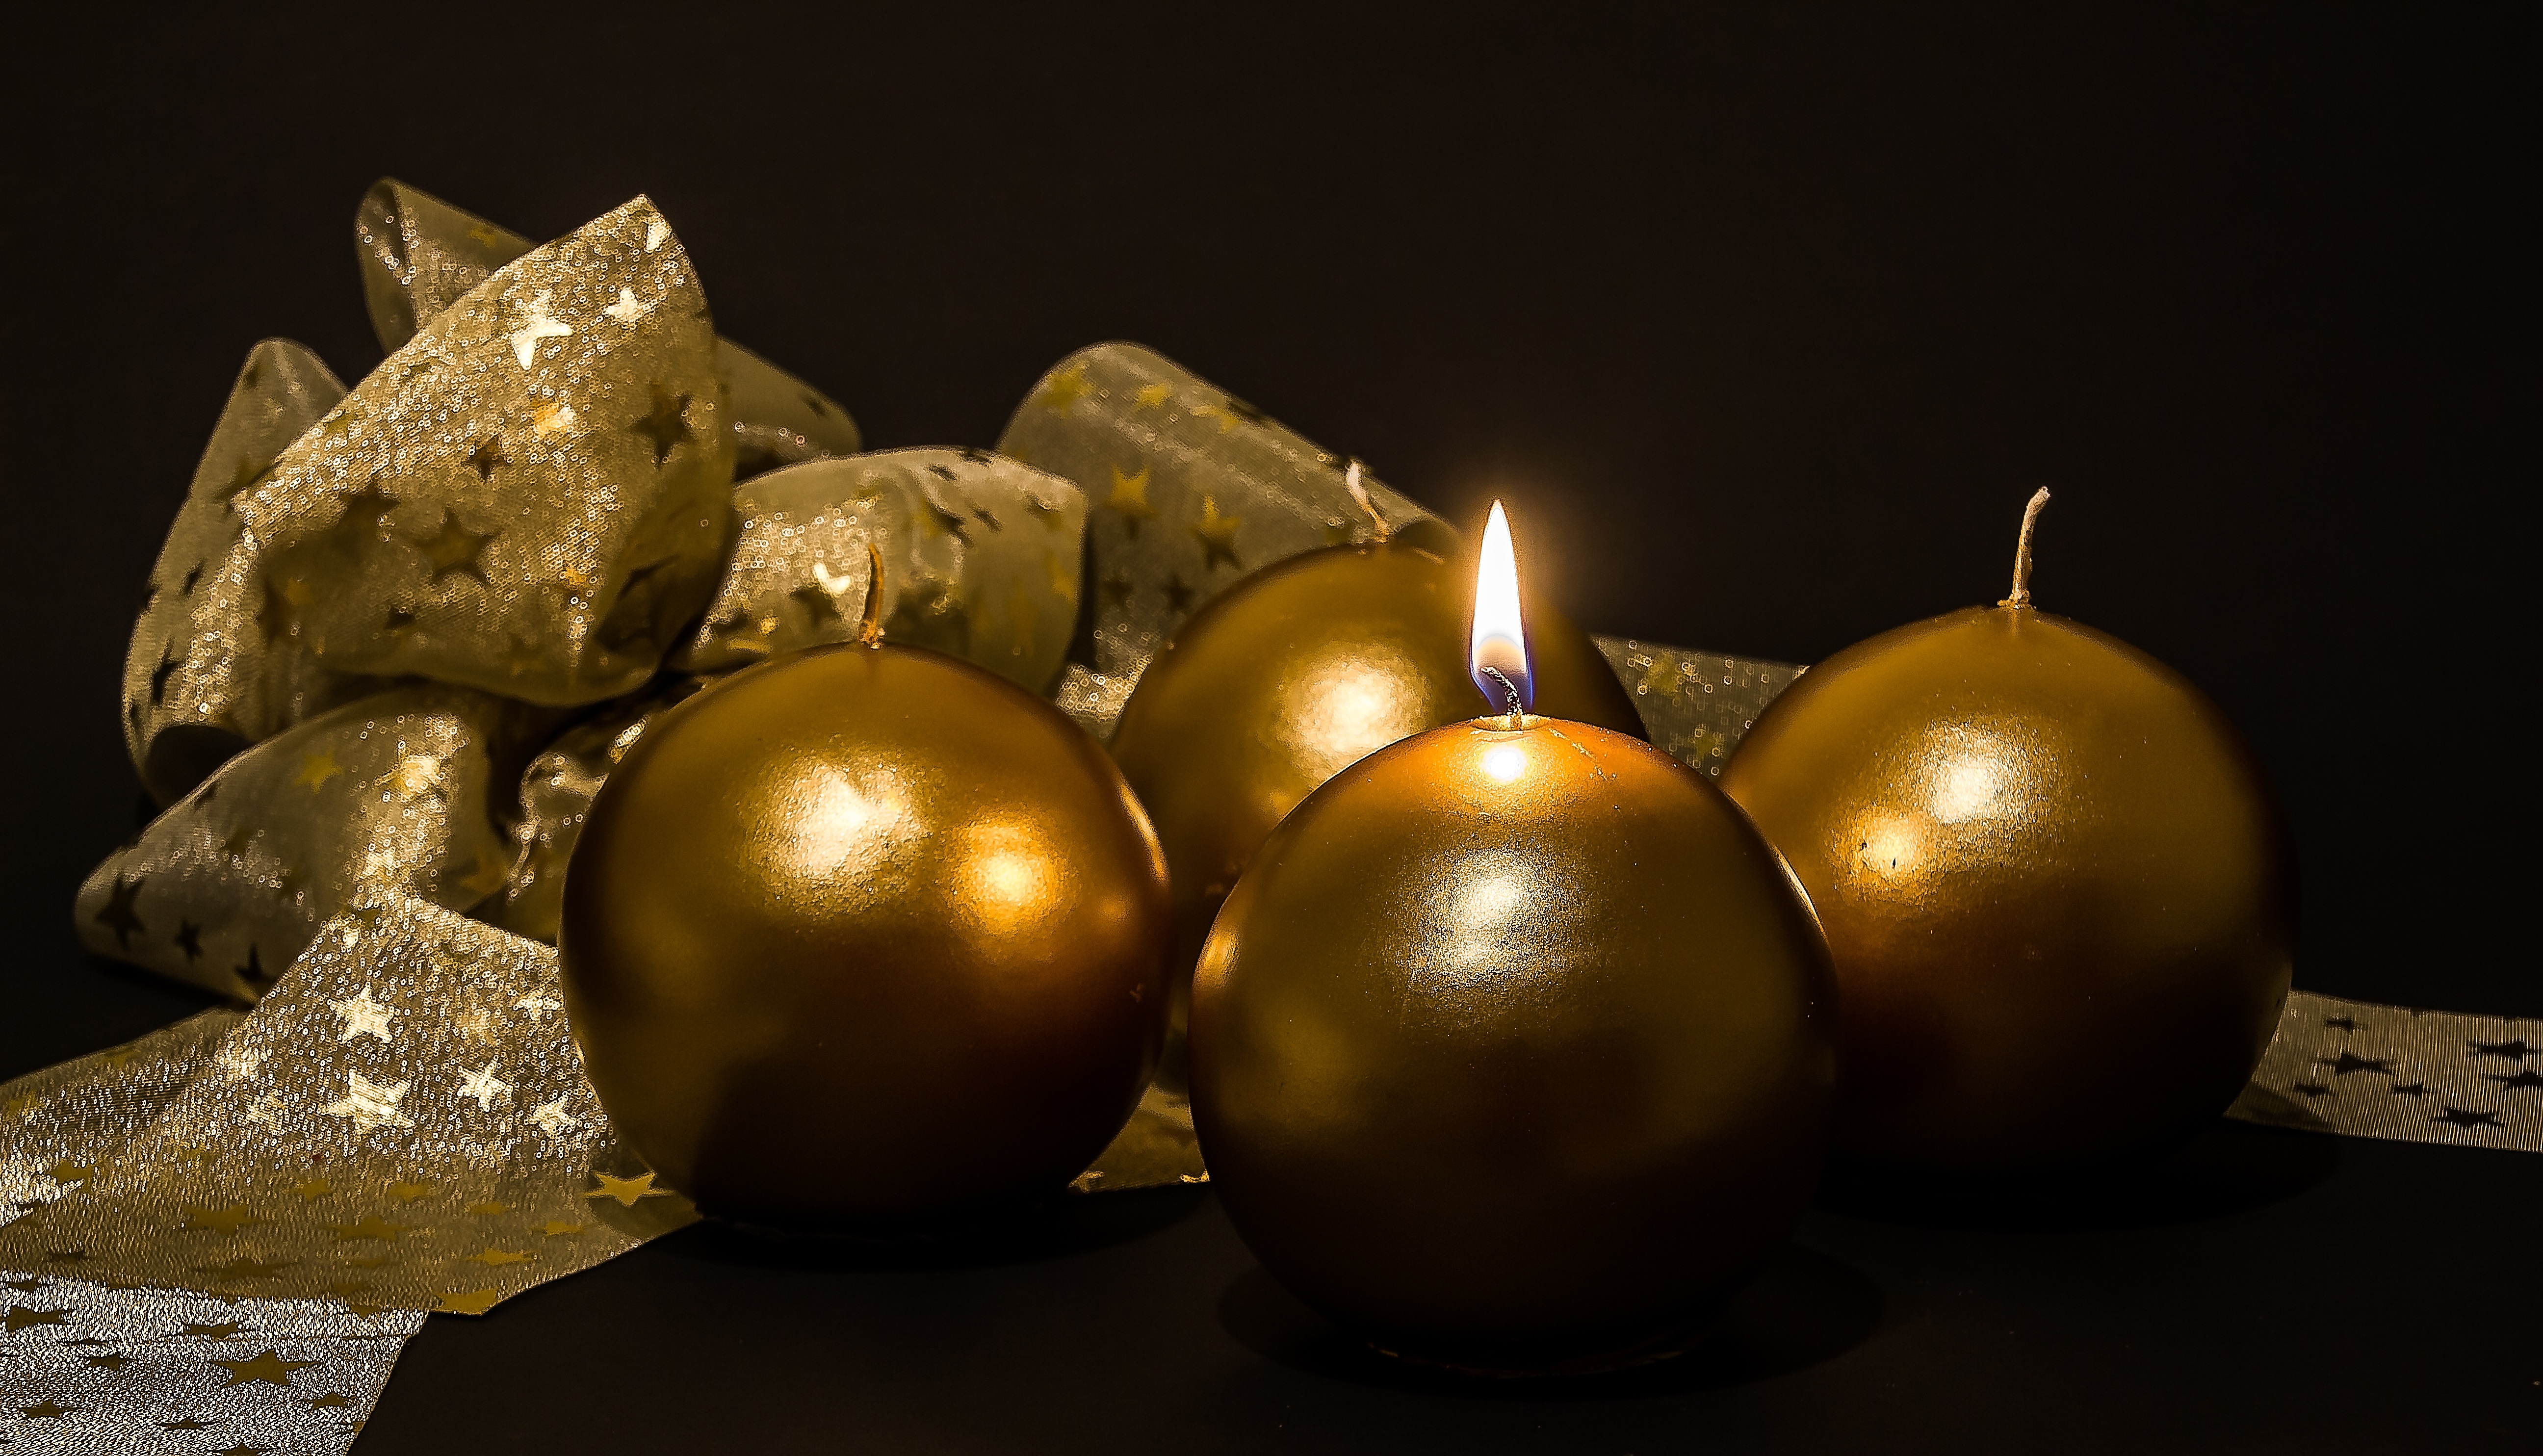
light, food, produce, flame, christmas, lighting, still life, painting, advent, christmas decoration, art, candles, contemplative, candlelight, before christmas, candle flame, christmas jewelry, macro photography, 1advent, still life photography, first candle, advent candles